Rewe-Zentral AG v Bundesmonopolverwaltung für Branntwein

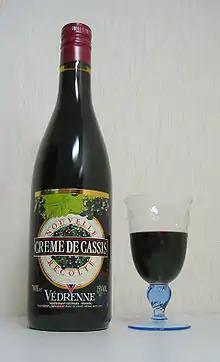
A bottle of Cassis de Dijon, a form of crème de cassis

The ECJ held that the German legislation represented a measure having an effect equivalent to a quantitative restriction on imports and was thus in breach of article 34 of the Treaty: